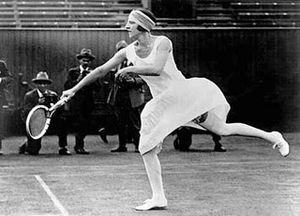
Suzanne Lenglen / Eftermæle
På trods af hendes farverige og til tider kontroversielle optræden på banen var Suzanne Lenglen også kendt som en meget elegant tennisspiller.
Suzanne Rachel Flore Lenglen var en fransk tennisspiller, der vandt 31 internationale mesterskabstitler mellem 1914 og 1926. Hun var en farverig og trendsættende sportskvinde, og hun blev blev den første rigtige kvindelige tennisberømthed og en af de første internationale kvindelige sportsstjerner. Hun blev kaldt La Divine af den franske presse.